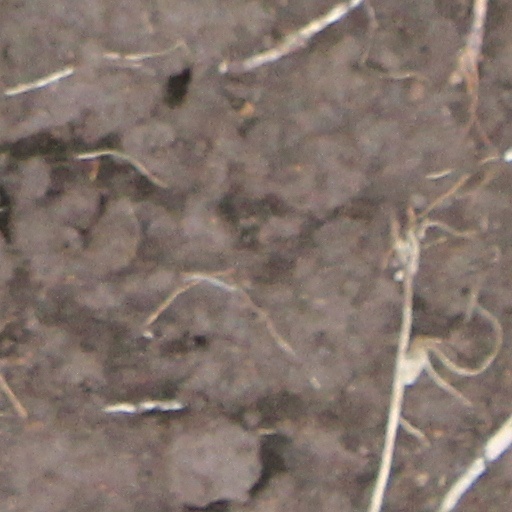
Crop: wheat